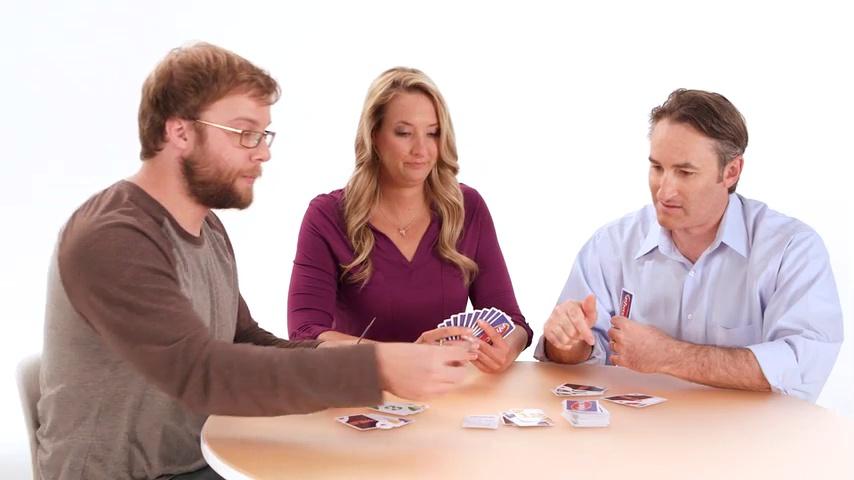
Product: Phase 10 Card Game Styles May Vary
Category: Toys & Games | Games & Accessories | Card Games
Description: Phases include: two sets of three, one run of seven, seven cards of one color and more.
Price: $5.99 $ 5 . 99
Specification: ProductDimensions:3.6x0.8x5.8inches|ItemWeight:4.5ounces|ShippingWeight:5.6ounces|DomesticShipping:ItemcanbeshippedwithinU.S.|InternationalShipping:Thisitemisnoteligibleforinternationalshipping.LearnMore|ASIN:B004MU9V8Q|Californiaresidents:ClickhereforProposition65warning|Itemmodelnumber:W4729|Manufacturerrecommendedage:7-11years